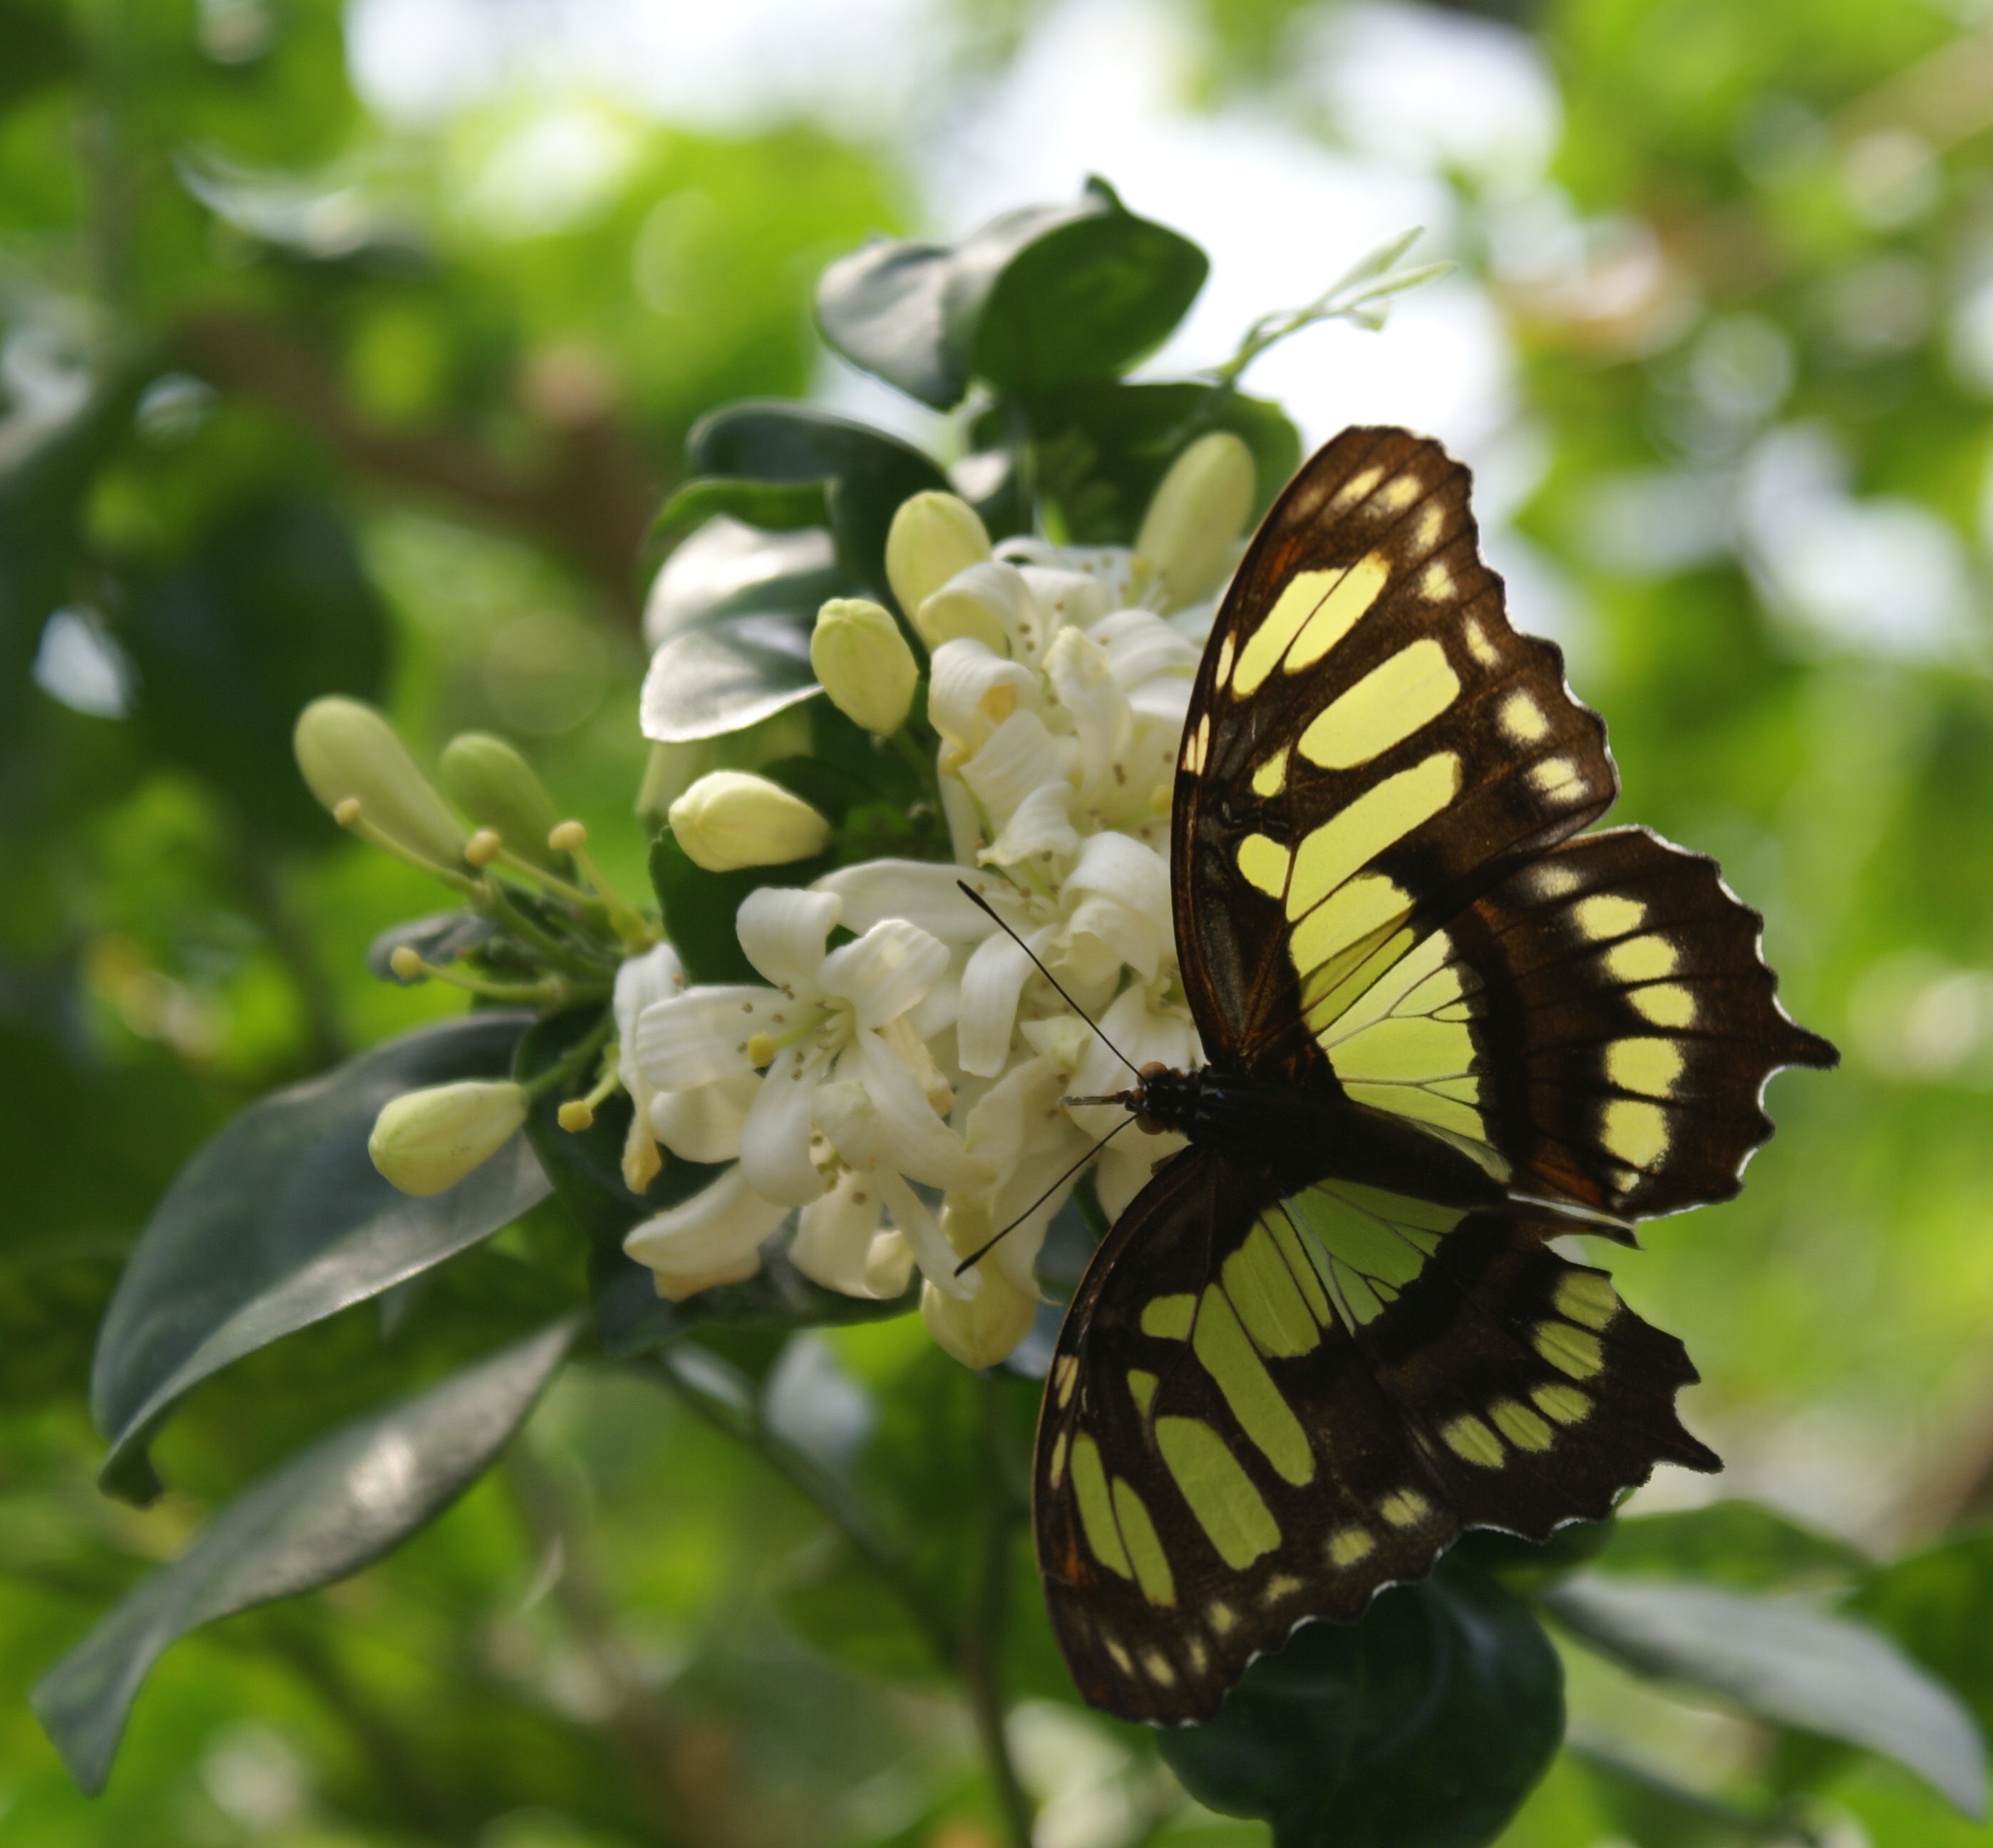
nature, branch, plant, flower, flying, insect, botany, butterfly, fauna, invertebrate, monarch, monarch butterfly, nectar, arthropod, pollinator, moths and butterflies